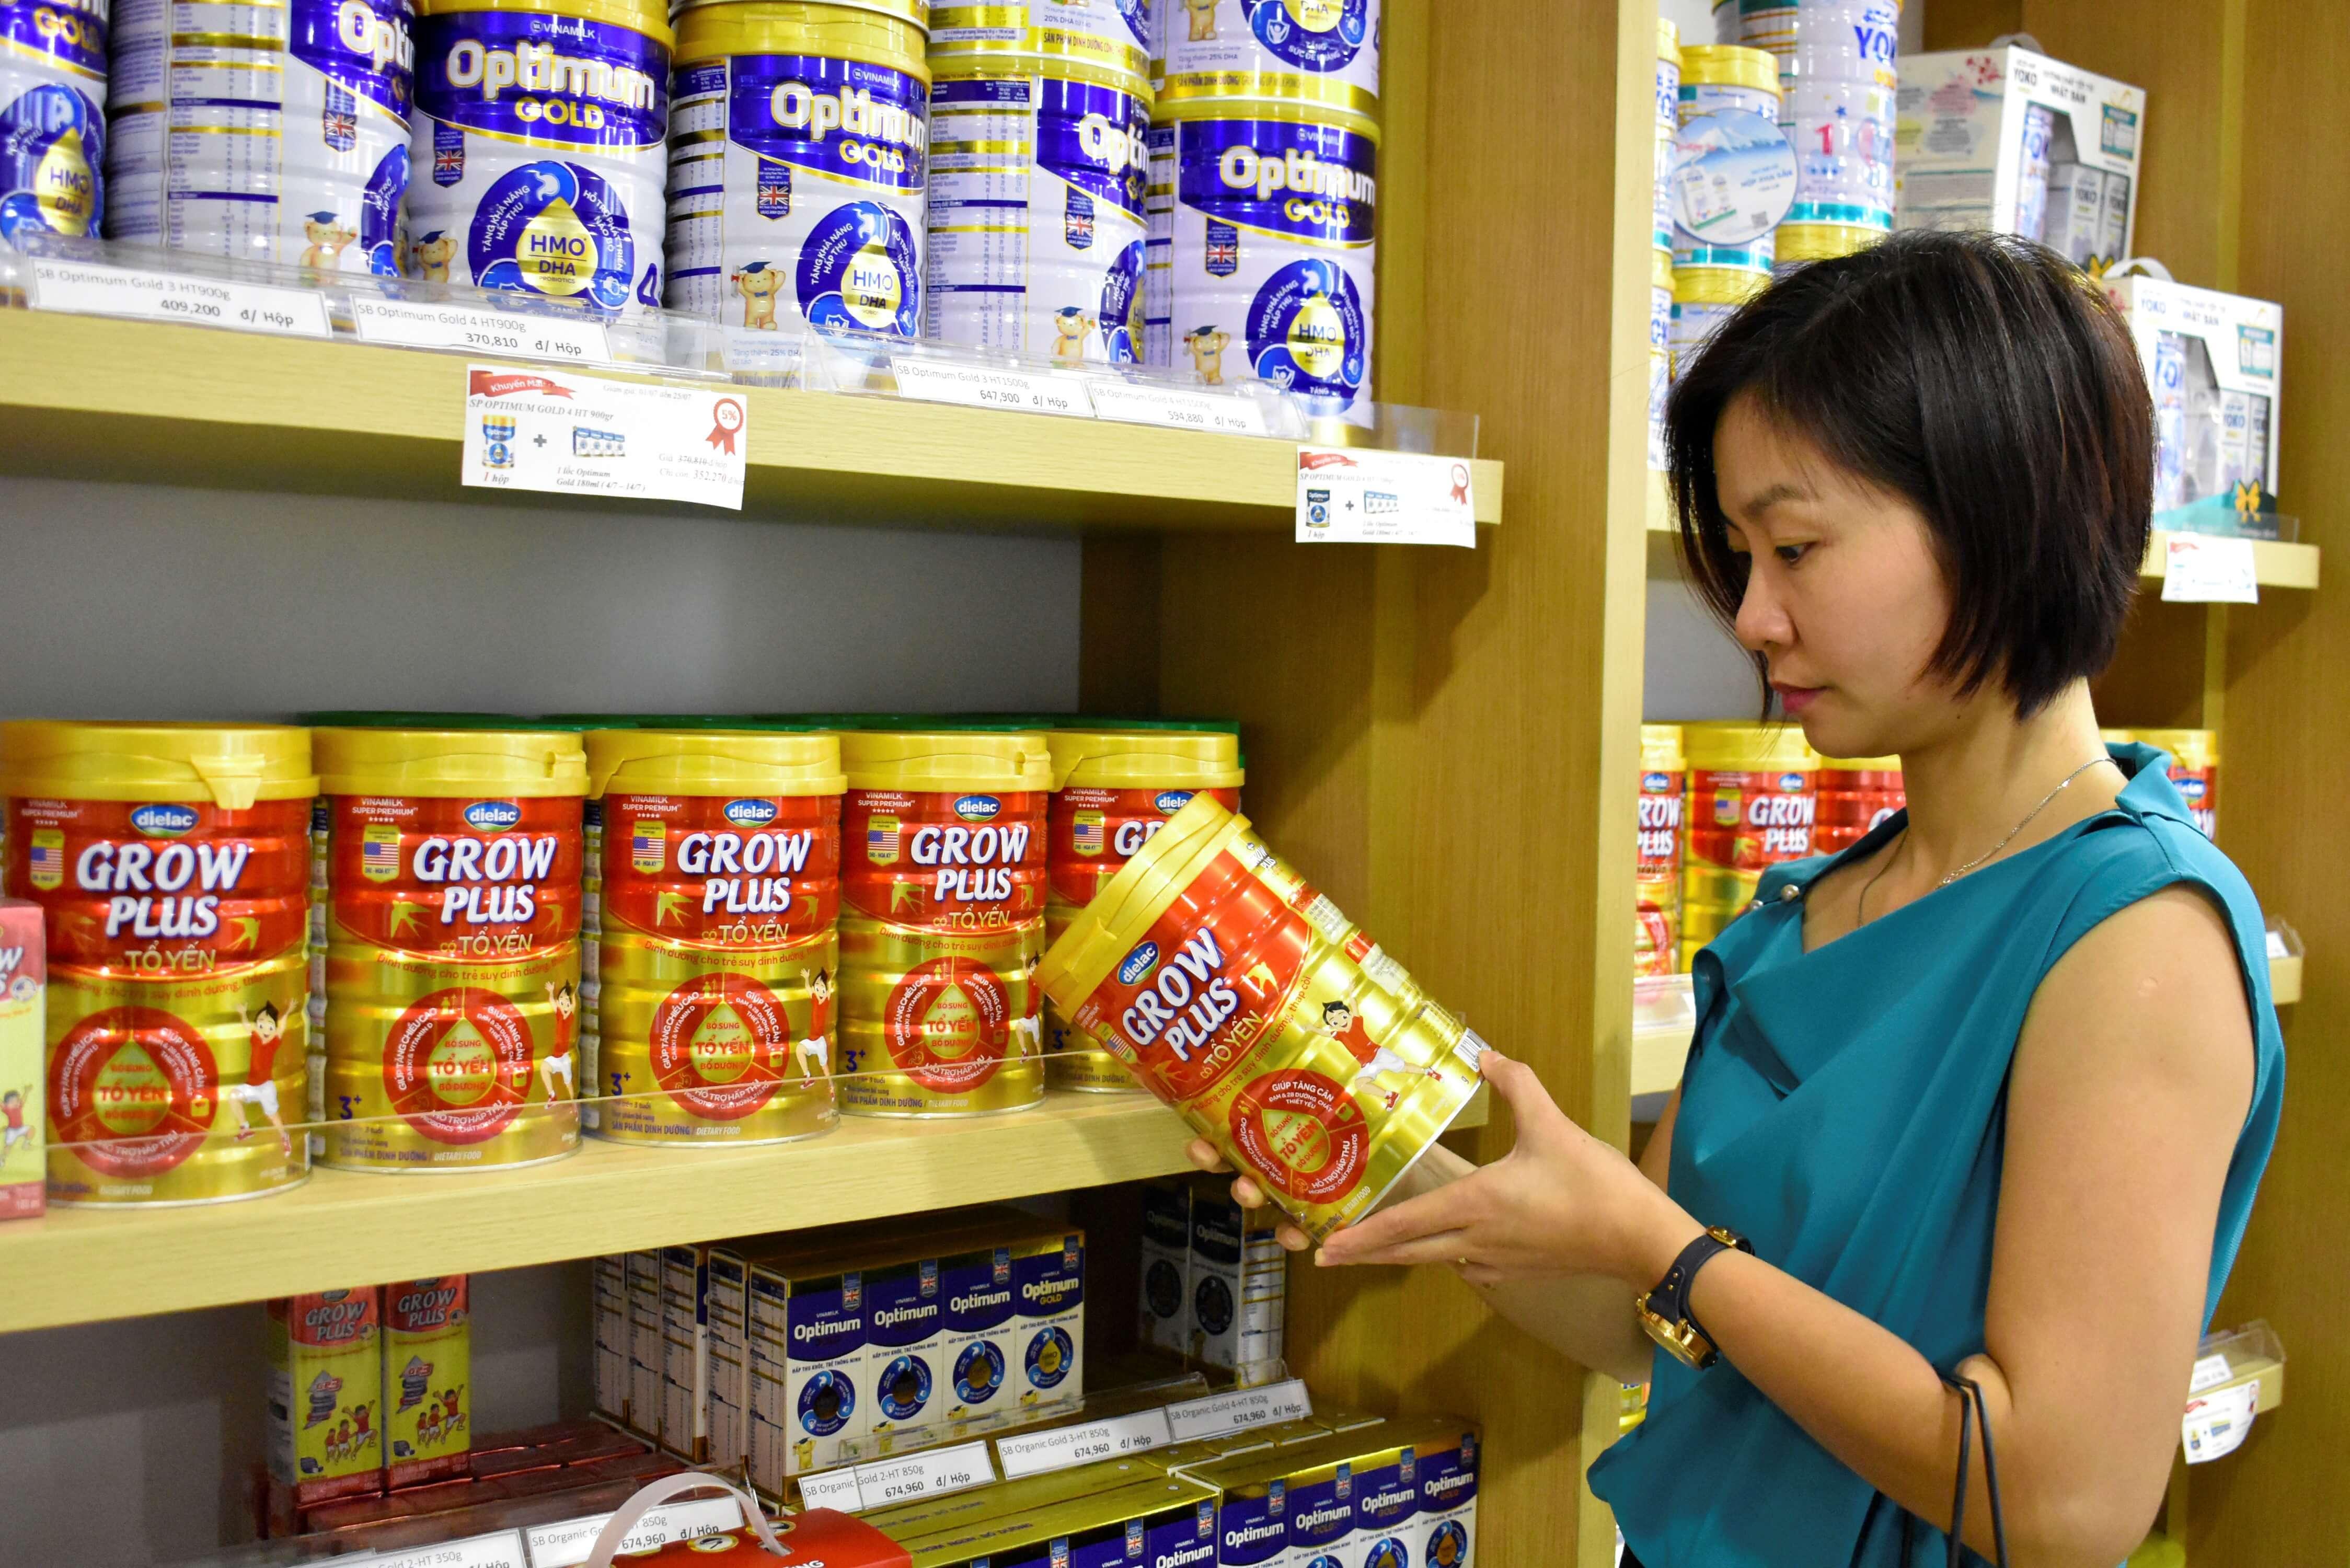
ở trên kệ hàng có sự xuất hiện của nhiều sản phẩm sữa